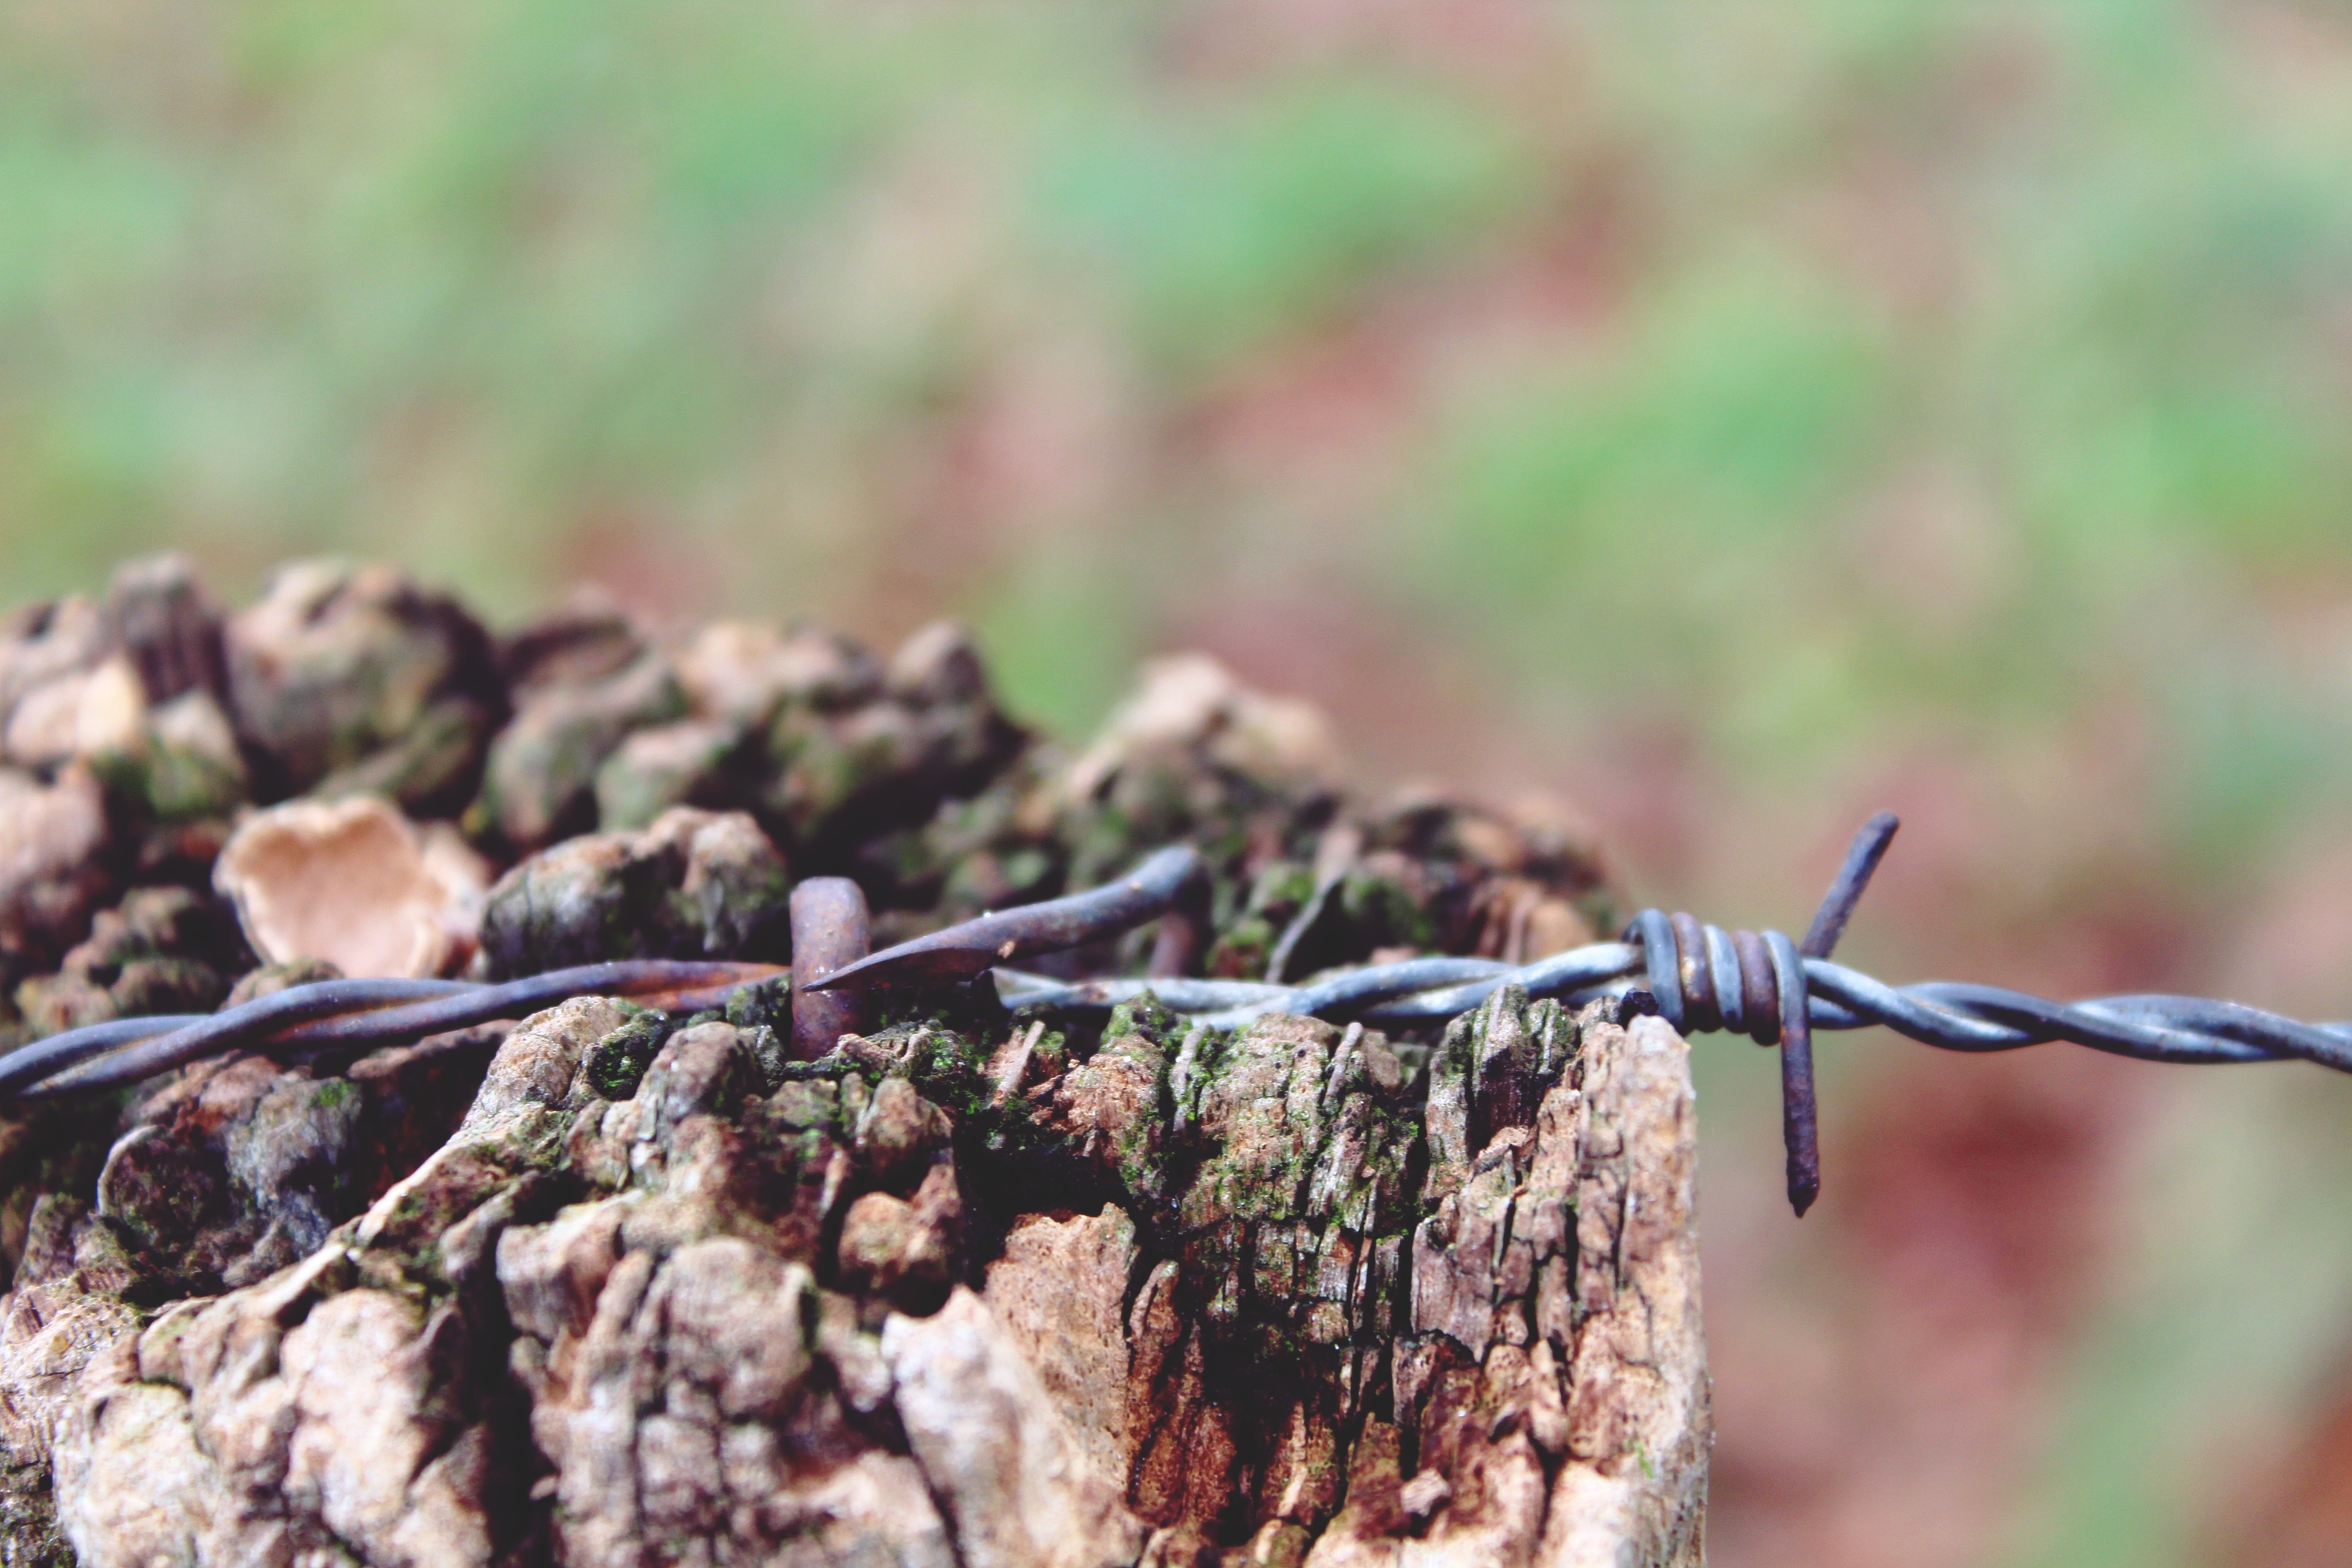
tree, nature, grass, branch, prickly, barbed wire, plant, wood, grain, leaf, flower, old, wire fence, thorn, rustic, wire, produce, crop, mast, metal, soil, agriculture, close, flora, weathered, cracked, close up, of course, wiring, limit, pointed, macro photography, demarcation, brittle, wooden mast, grass family